Arvid Wester

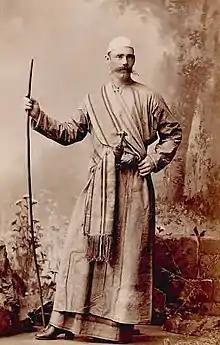
Wester circa 1885

Hanssens relieved Adrian Binnie, who had commanded there since Henry Morton Stanley's visit in December 1883, and would return to the coast.